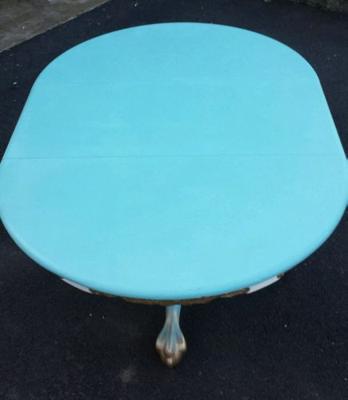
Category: table